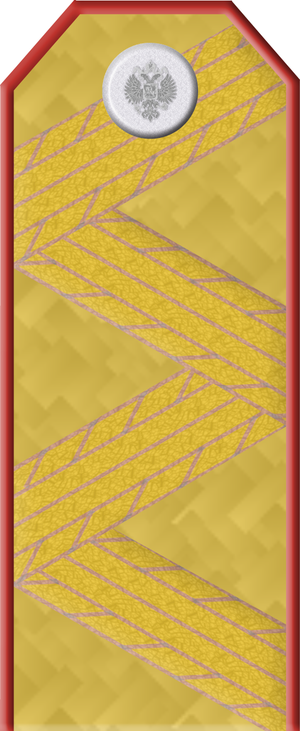
L’armée impériale russe est le nom donné aux forces militaires de l’Empire russe avant 1917 et la révolution d'Octobre. C’est elle qui vainquit entre autres les forces de Napoléon de 1812 à 1814 et qui mena de nombreuses guerres contre les Ottomans de 1676 à 1917. Elle était dirigée par les empereurs.